Dan Petrescu

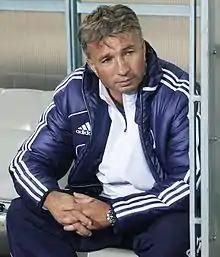
Petrescu as Dynamo Moscow manager in 2012

Shortly after his resignation, in August 2012 Petrescu signed a three-year contract reportedly worth €2.5 million per year to join Dynamo Moscow.